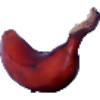
Label: red_banana